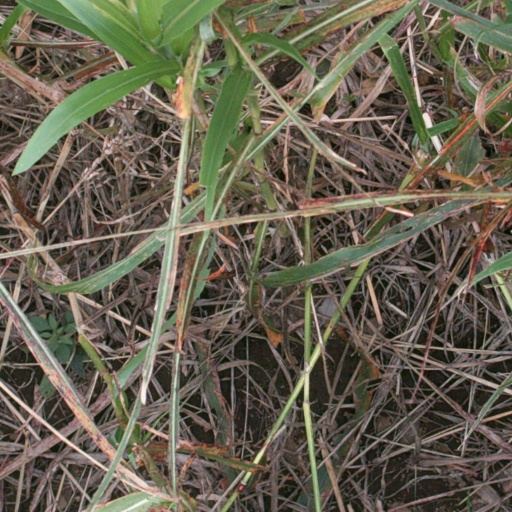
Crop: sorghum